Maksim Maksimov

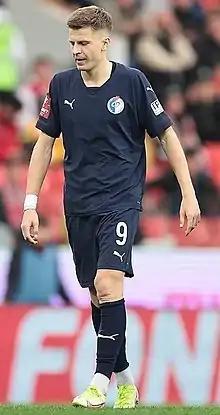
Maksimov with Fakel Voronezh in 2022

Maksim Sergeyevich Maksimov (born 4 November 1995) is a Russian football player who plays as a centre-forward.